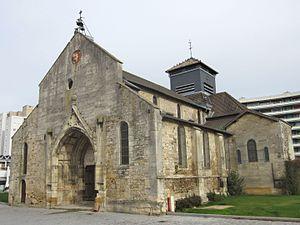
Saint-Martin est le nom de nombreuses églises, en Europe et en Amérique latine. Cet article en recense un certain nombre.
L'église Saint-Martin de Gigny est une église romane située dans la commune de Saint-Dizier, dans le département de la Haute-Marne.
Saint-Dizier est une commune française située dans le département de la Haute-Marne et la région Grand Est. À mi-chemin entre Paris et Strasbourg sur la RN 4, Saint-Dizier est située à 15 km du lac du Der, l’un des plus grands lacs artificiels d’Europe.